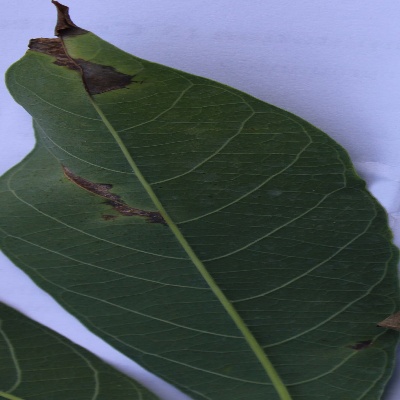
Crop: Cassava
Condition: bacterial blight